Jimmy McMillan

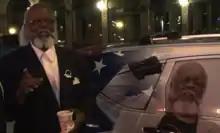
Jimmy McMillan in 2013 on a NYC street corner with his car

McMillan announced his fourth campaign for Mayor of New York City on September 13, 2012. On April 24, 2013, McMillan released a song and video called "Rent Is Too Damn High" on YouTube. In the song, McMillan raps about the problems of the American economy. In one part of the song, he says, "Rent and the deficit is too damn high. Poverty and unemployment both up in the sky. Wages and education is too damn low, economic recovery is too damn slow." McMillan's video received over 300,000 views in its two first days after being uploaded.